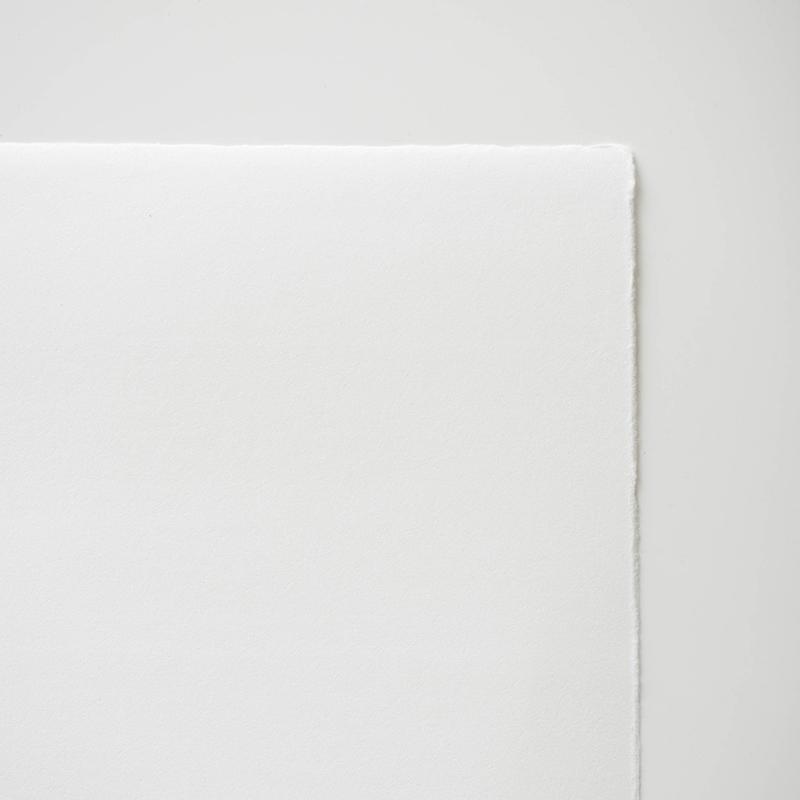
Label: paper